Clark W. Bryan

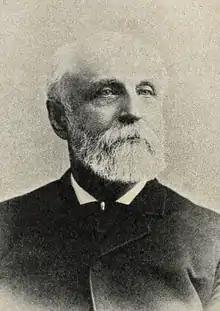
Photographic portrait of Clark W. Bryan,

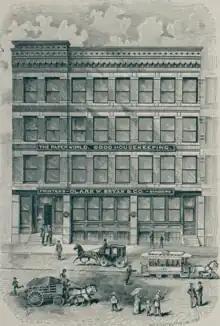
The offices of the publishing firm, Clark W. Bryan & Company, after it was moved from Holyoke to Springfield; the building still stands at 39–43 Lyman Street today

Clark W. Bryan (August 12, 1824-January 23, 1899) was an American publisher, writer, poet, and journalist who is best known today for creating the home economics magazine "Good Housekeeping" that he would manage from 1885 until his death in 1899, during which time he published more than a hundred of his own poems in its issues.